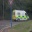
Label: ambulance